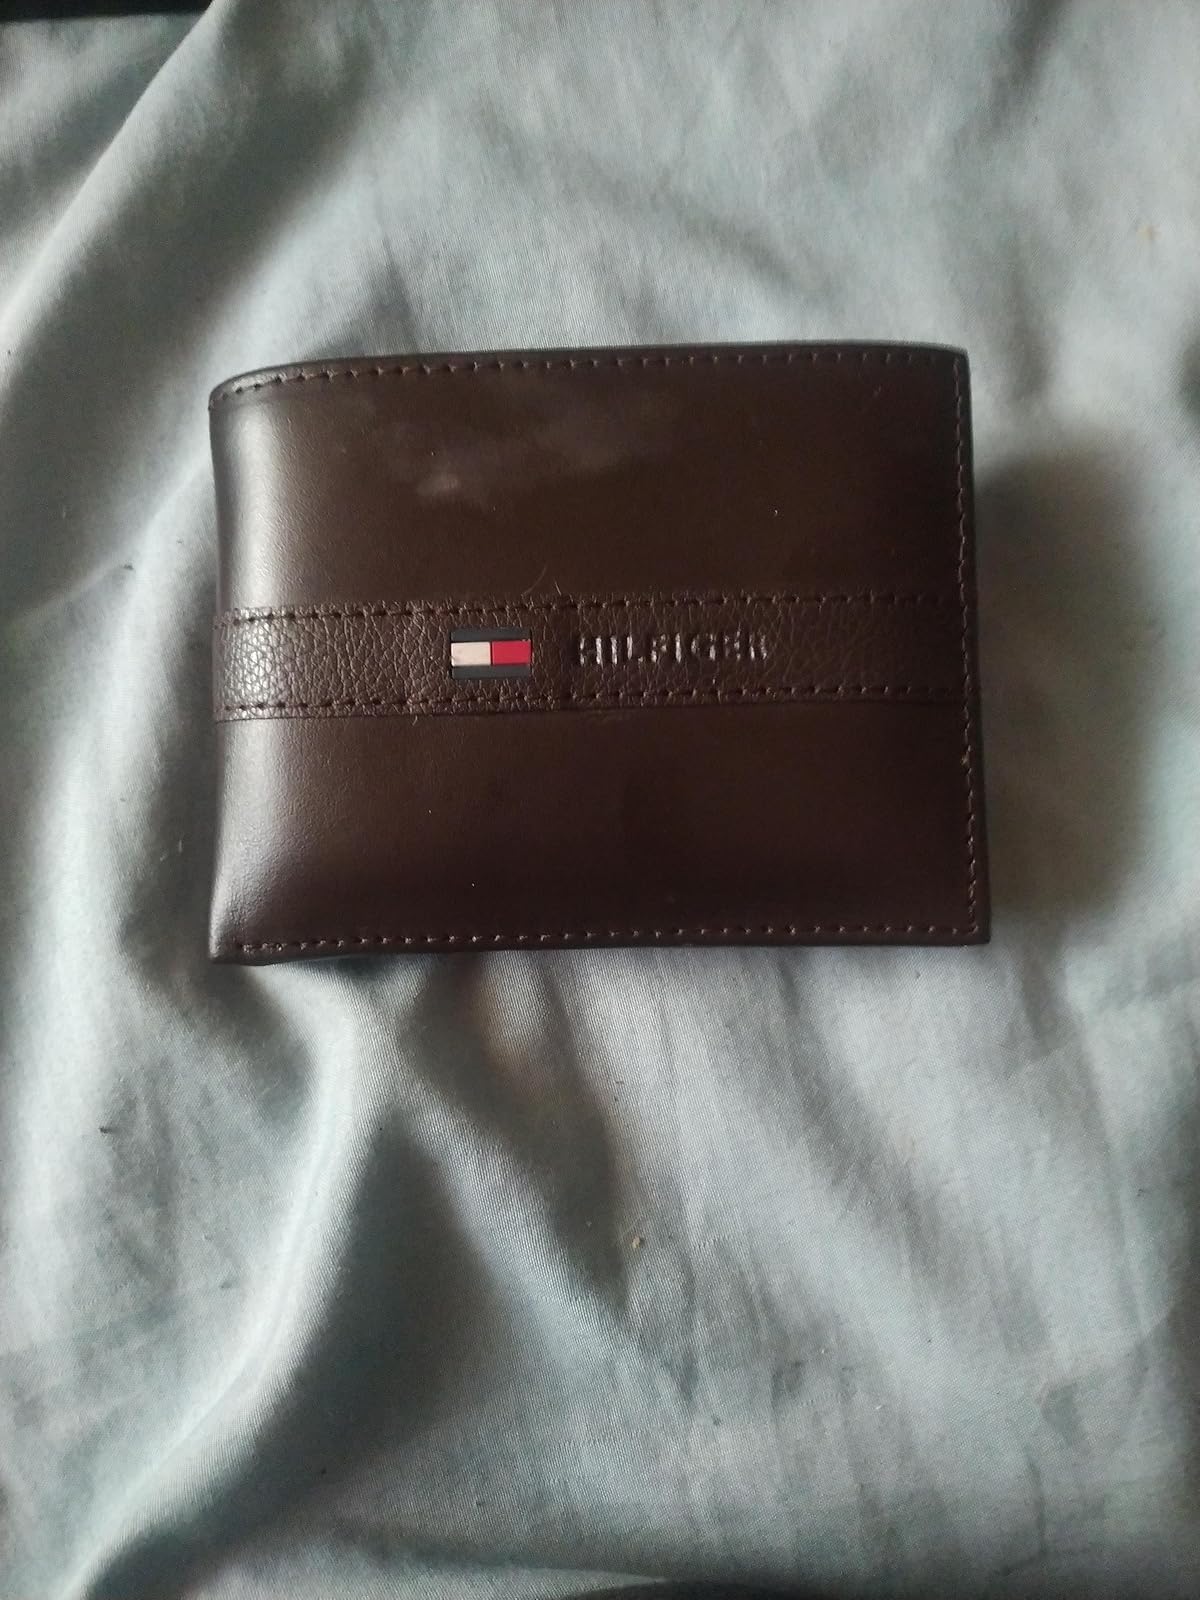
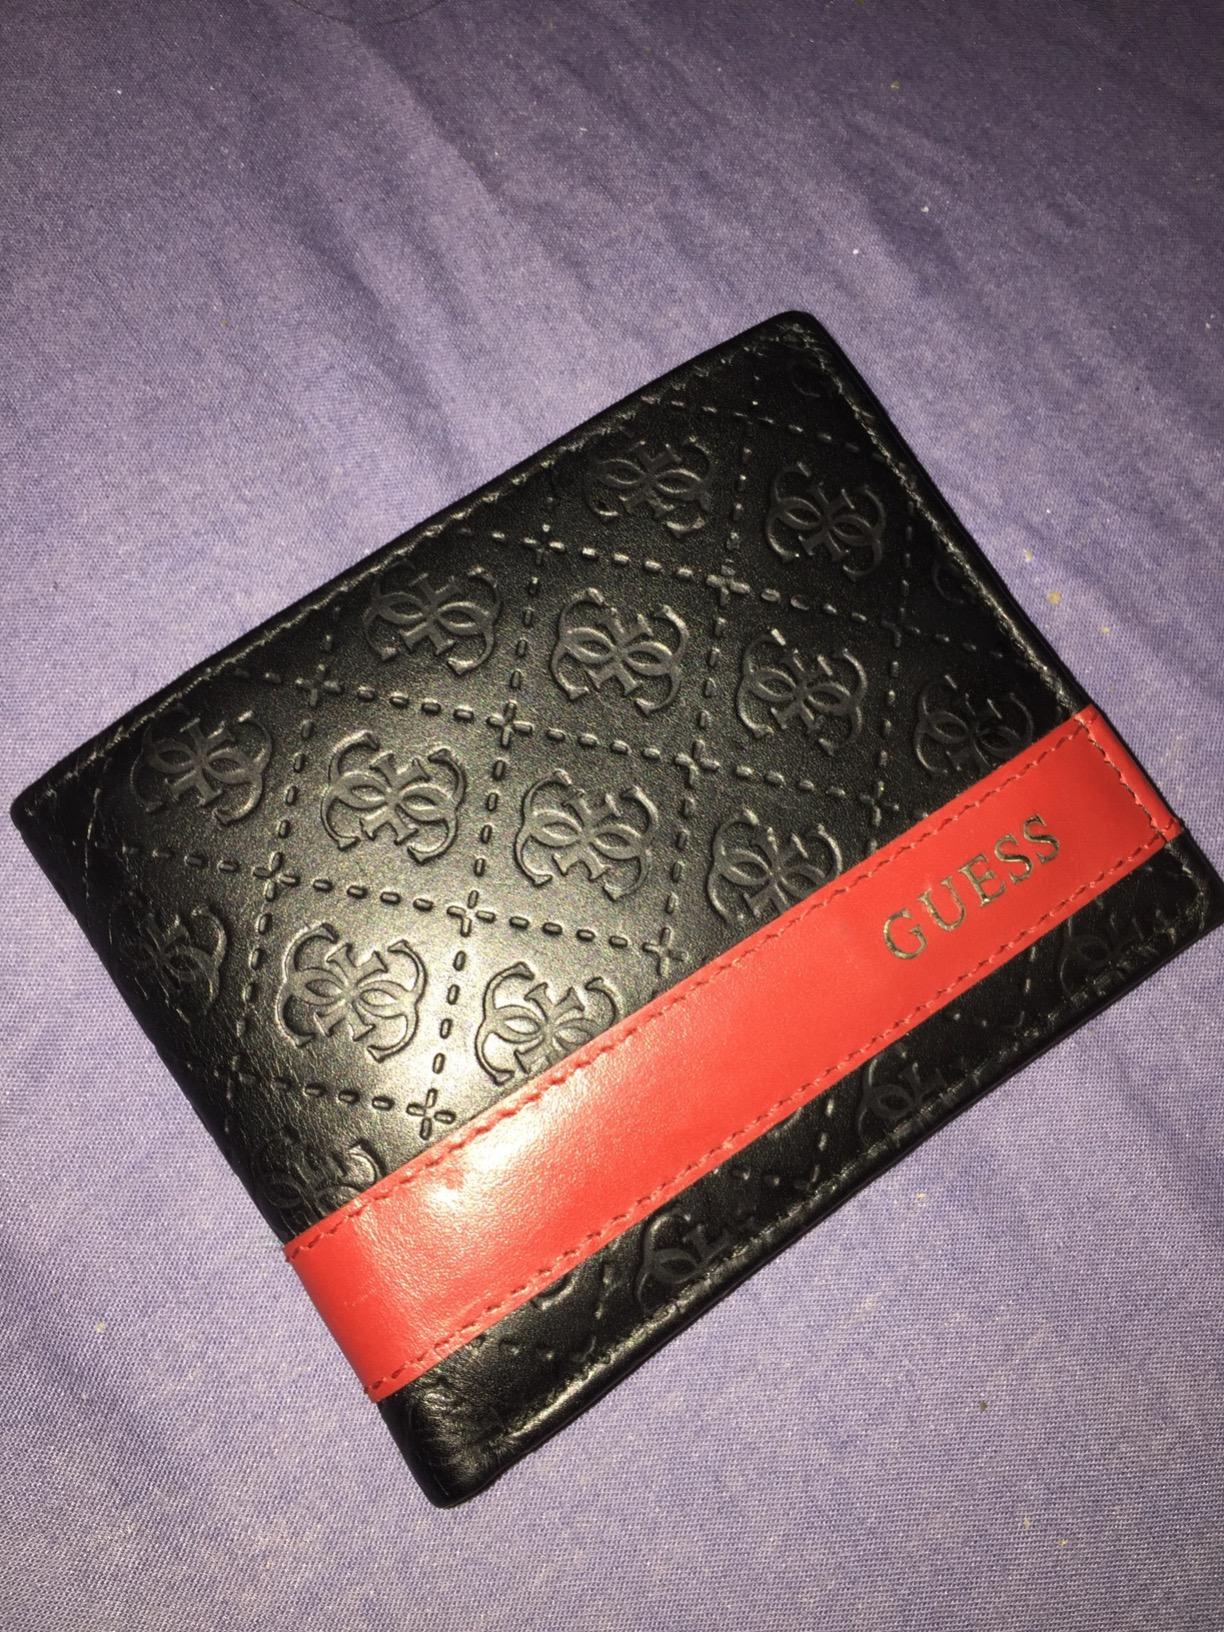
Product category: accessories_wallet
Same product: no